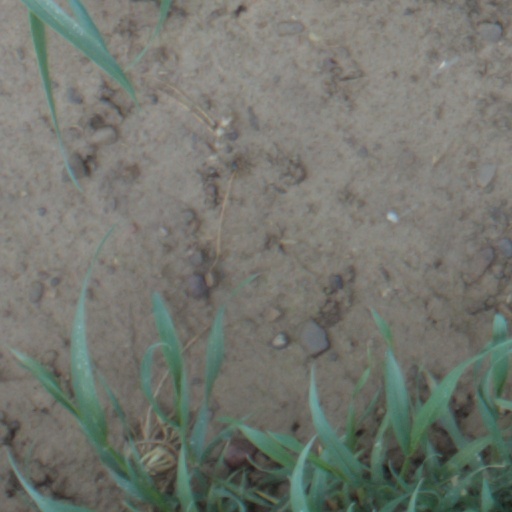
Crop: wheat